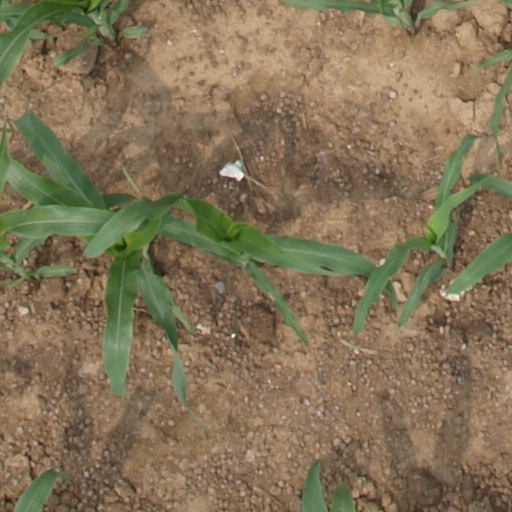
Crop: maize; corn